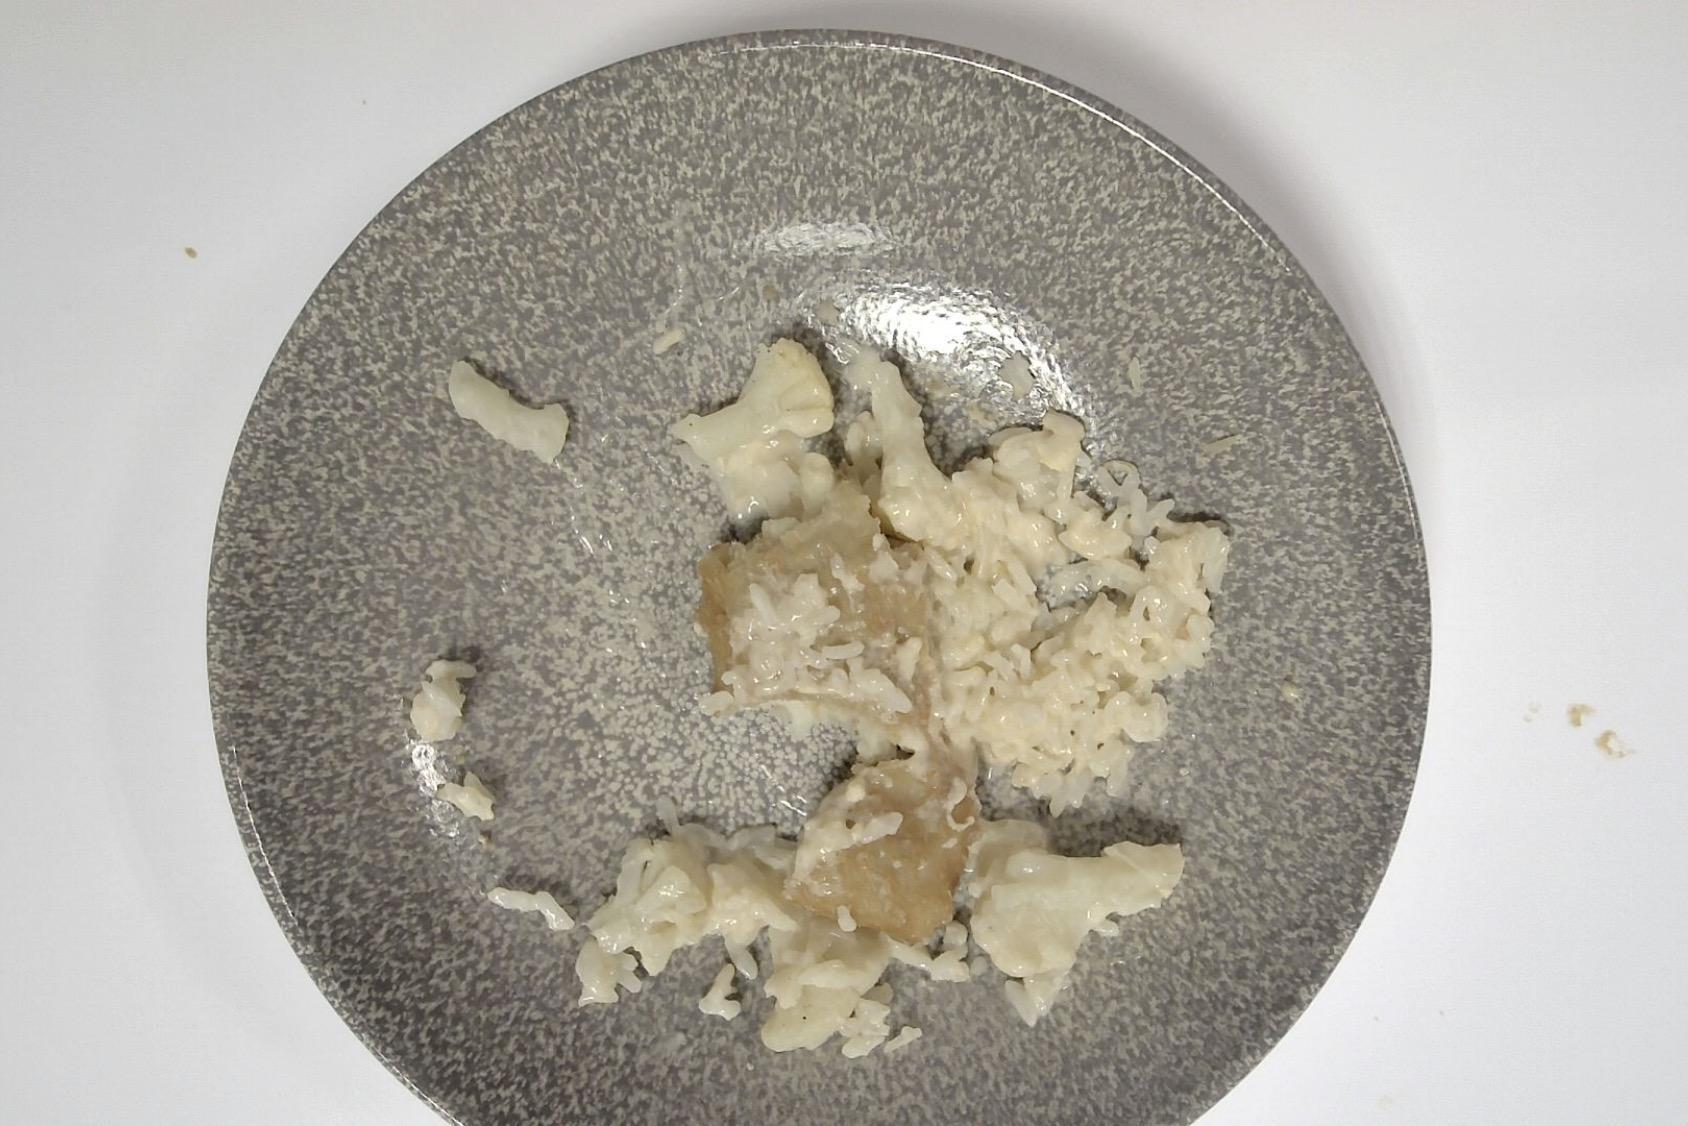
Dish: Paniertes Fischfilet mit Blumenkohl , Reis , Helle Sauce
Portion size: Normale Portion
Ingredients: rice, cauliflower, breaded-fish-fillet, light-sauce-or-white-sauce
Weight as served: 315 g
Energy as served: 307,850 kcal (1.294,350 kJ)
Fat: 11,110 g (saturated: 3,465 g)
Carbohydrates: 35,090 g (sugar: 4,415 g)
Protein: 15,550 g
Salt: 2,190 g
Weight after return: 185 g
Energy after return: 180,801 kcal